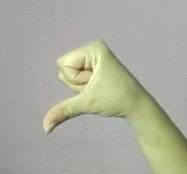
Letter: waw